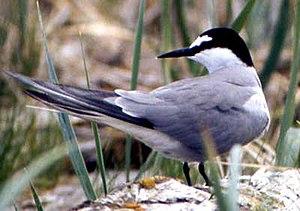
La Sterne des Aléoutiennes est une espèce d'oiseaux appartenant à la famille des Laridae. C'est une espèce monotypique.